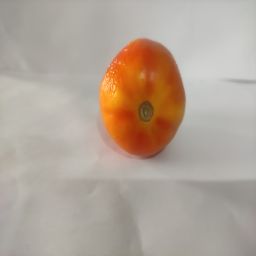
Crop: Tomato
Quality: Ripe